Mandurah line

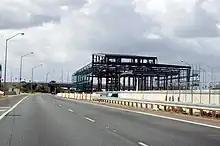
A metal frame of a railway station being constructed

A ceremony was held on 26 February 2004 for the start of preliminary drilling and surveying, which was the first physical work done for the Southern Suburbs Railway. Demolition of buildings to make way for the William Street station began in April 2004. The start of tunnelling was delayed by technical issues with the tunnel boring machine (TBM). Tunnelling from Esplanade station began on 25 October 2005. Initially expected to reach William Street station before Christmas, the first phase of tunnelling was delayed by technical issues and industrial action, which led to the Australian Industrial Relations Commission issuing a strike ban for the remainder of the project in December 2005. Over 400 workers nonetheless went on strike for twelve days in February and March 2006. Tunnelling was also paused for several weeks in April and May 2006 due to a dispute between the contractors and the Public Transport Authority regarding insurance. The TBM reached William Street station on 7 February 2006, and on 3 June 2006, it reached the Roe Street dive structure. The TBM reached William Street station for the second time on 31 August 2006 and reached the Roe Street dive structure on 24 October 2006, marking the end of tunnelling.